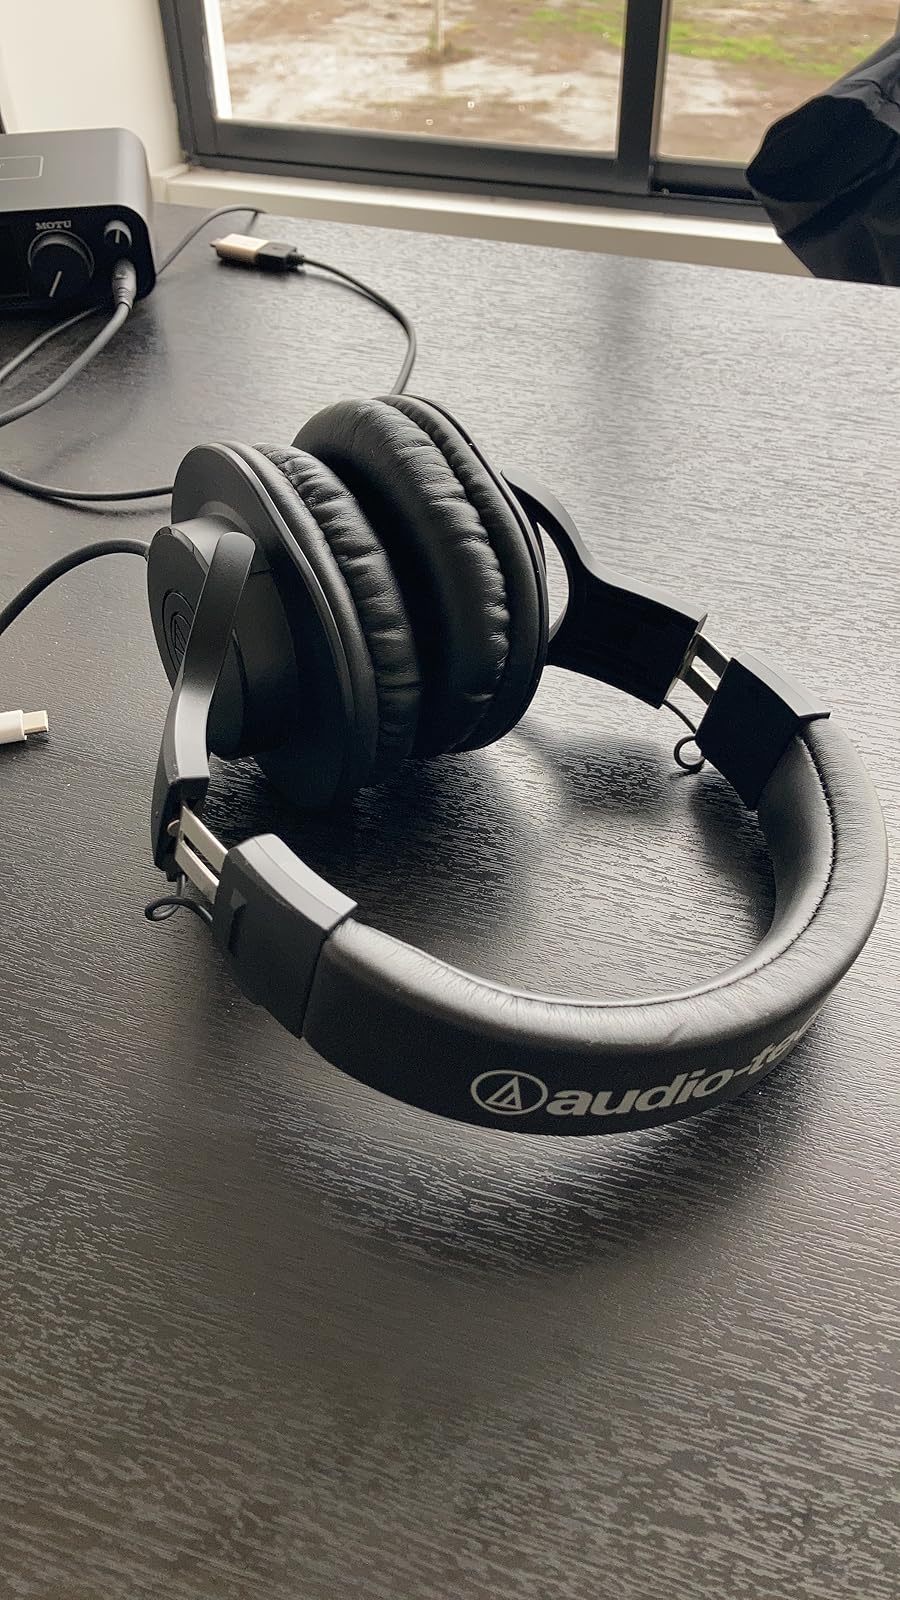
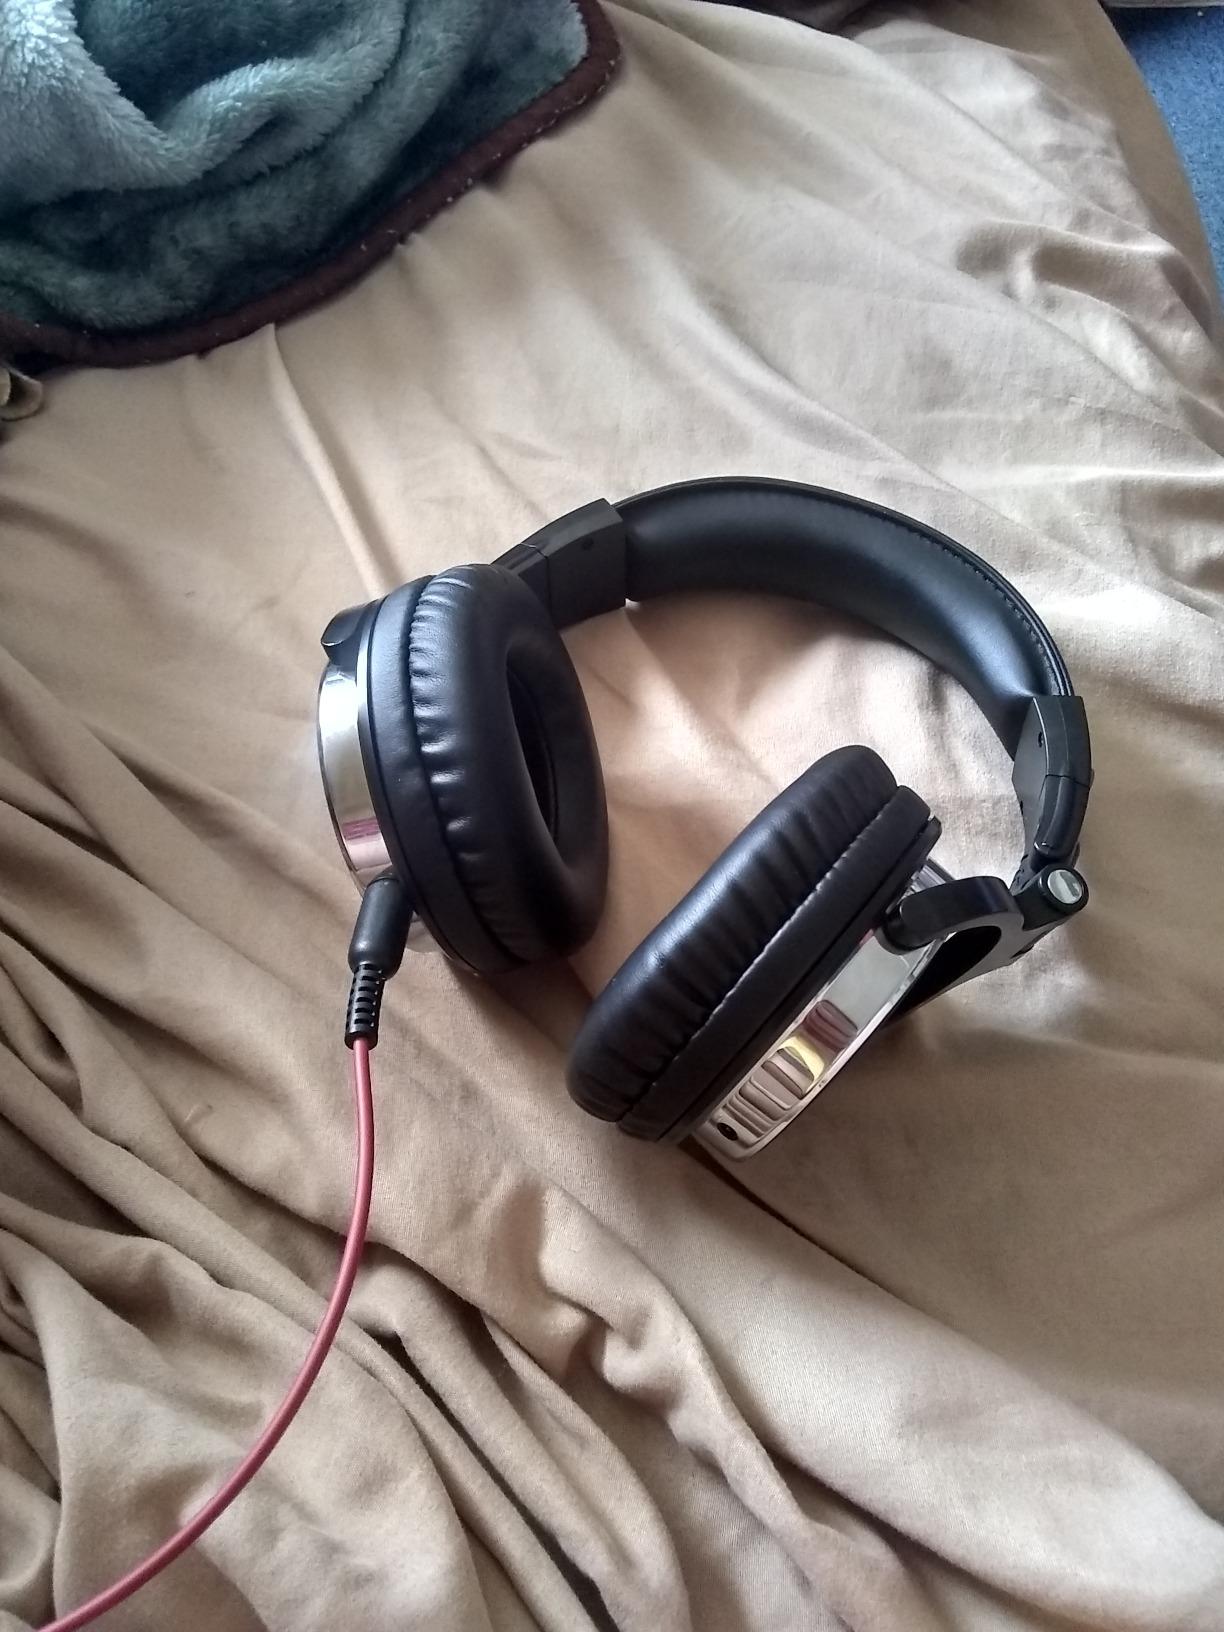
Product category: headphones
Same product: no